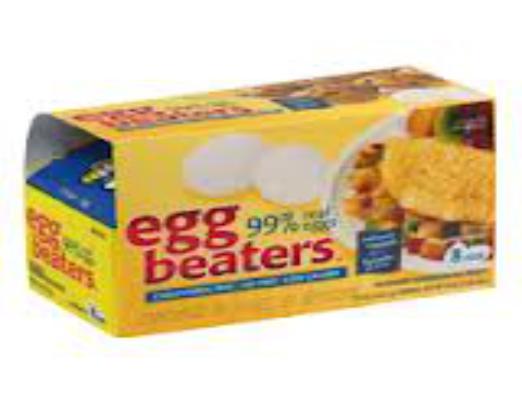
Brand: Egg Beaters
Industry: Food